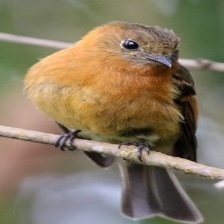
Species: CINNAMON FLYCATCHER
Scientific name: PYRRHOMYIAS CINNAMOMEUS